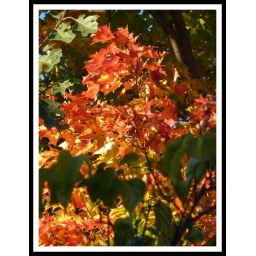
More autumn colour images from our bedroom window in CCC#45, Unit 8 on Oct 16, 2010